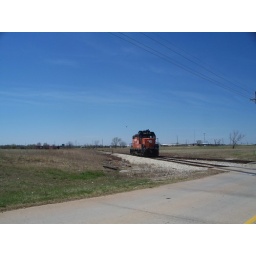
The Stillwater train over on airport road